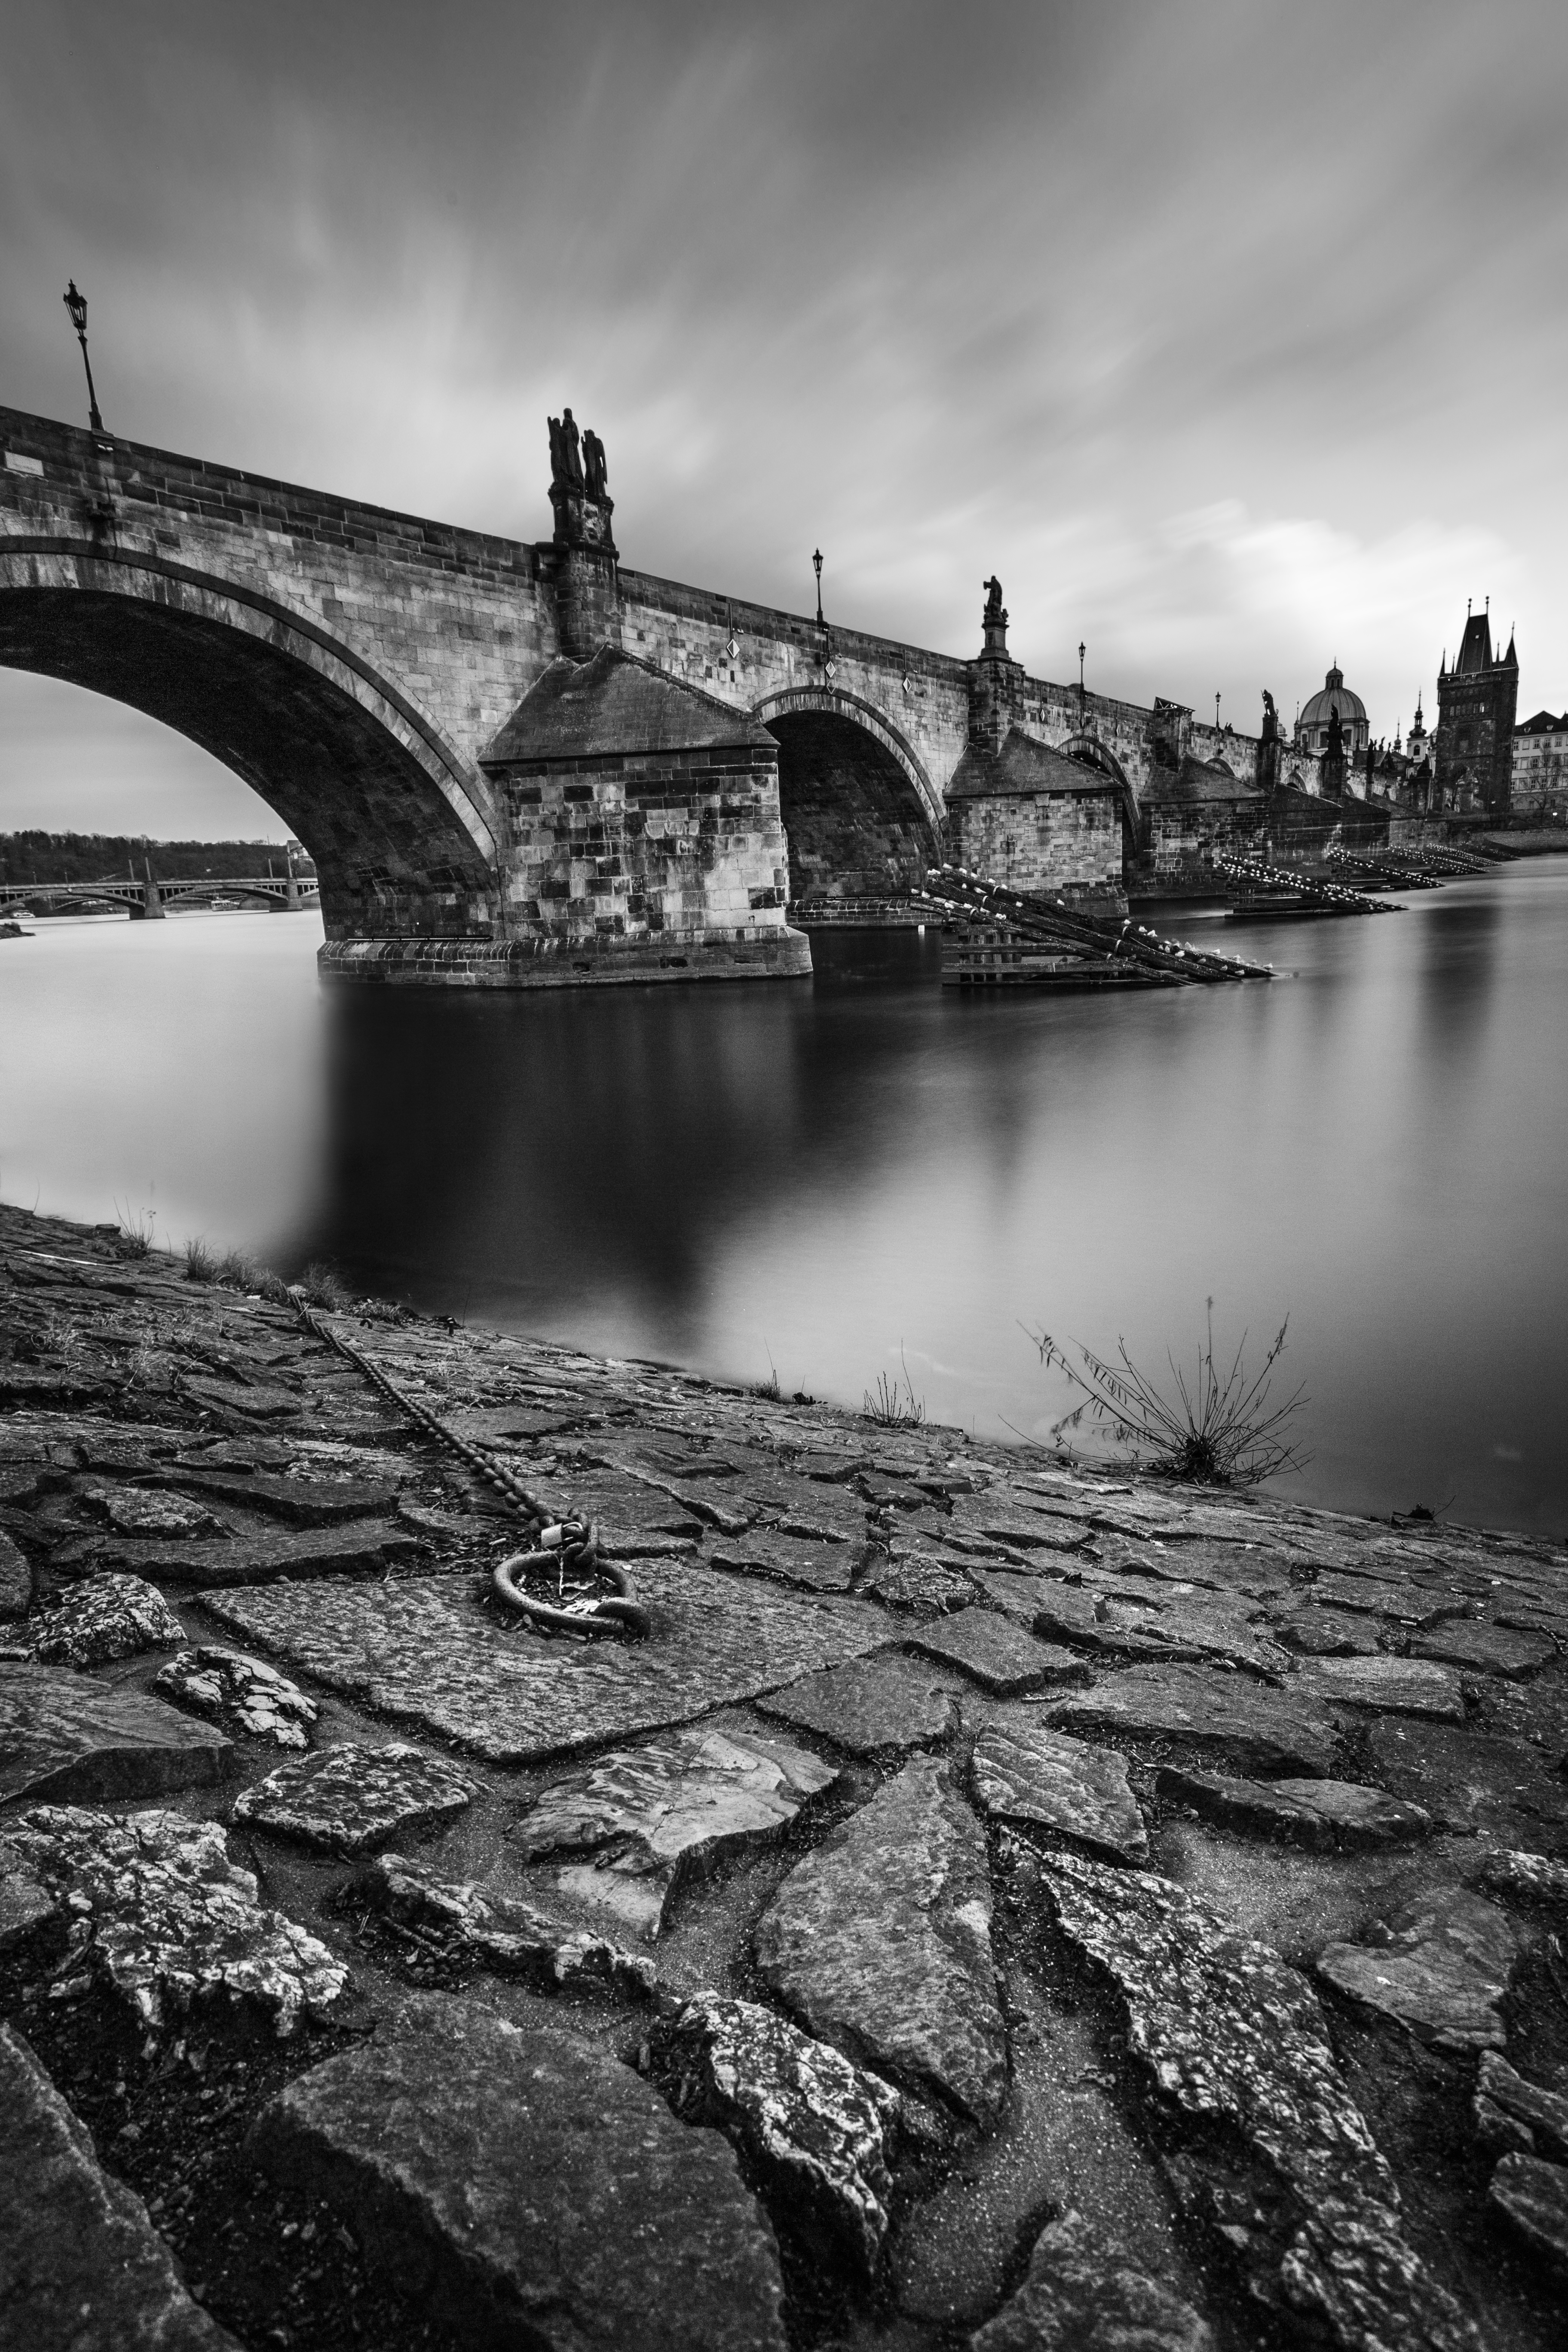
sea, coast, water, rock, cloud, black and white, bridge, photography, wave, river, reflection, darkness, black, monochrome, monochrome photography, atmospheric phenomenon